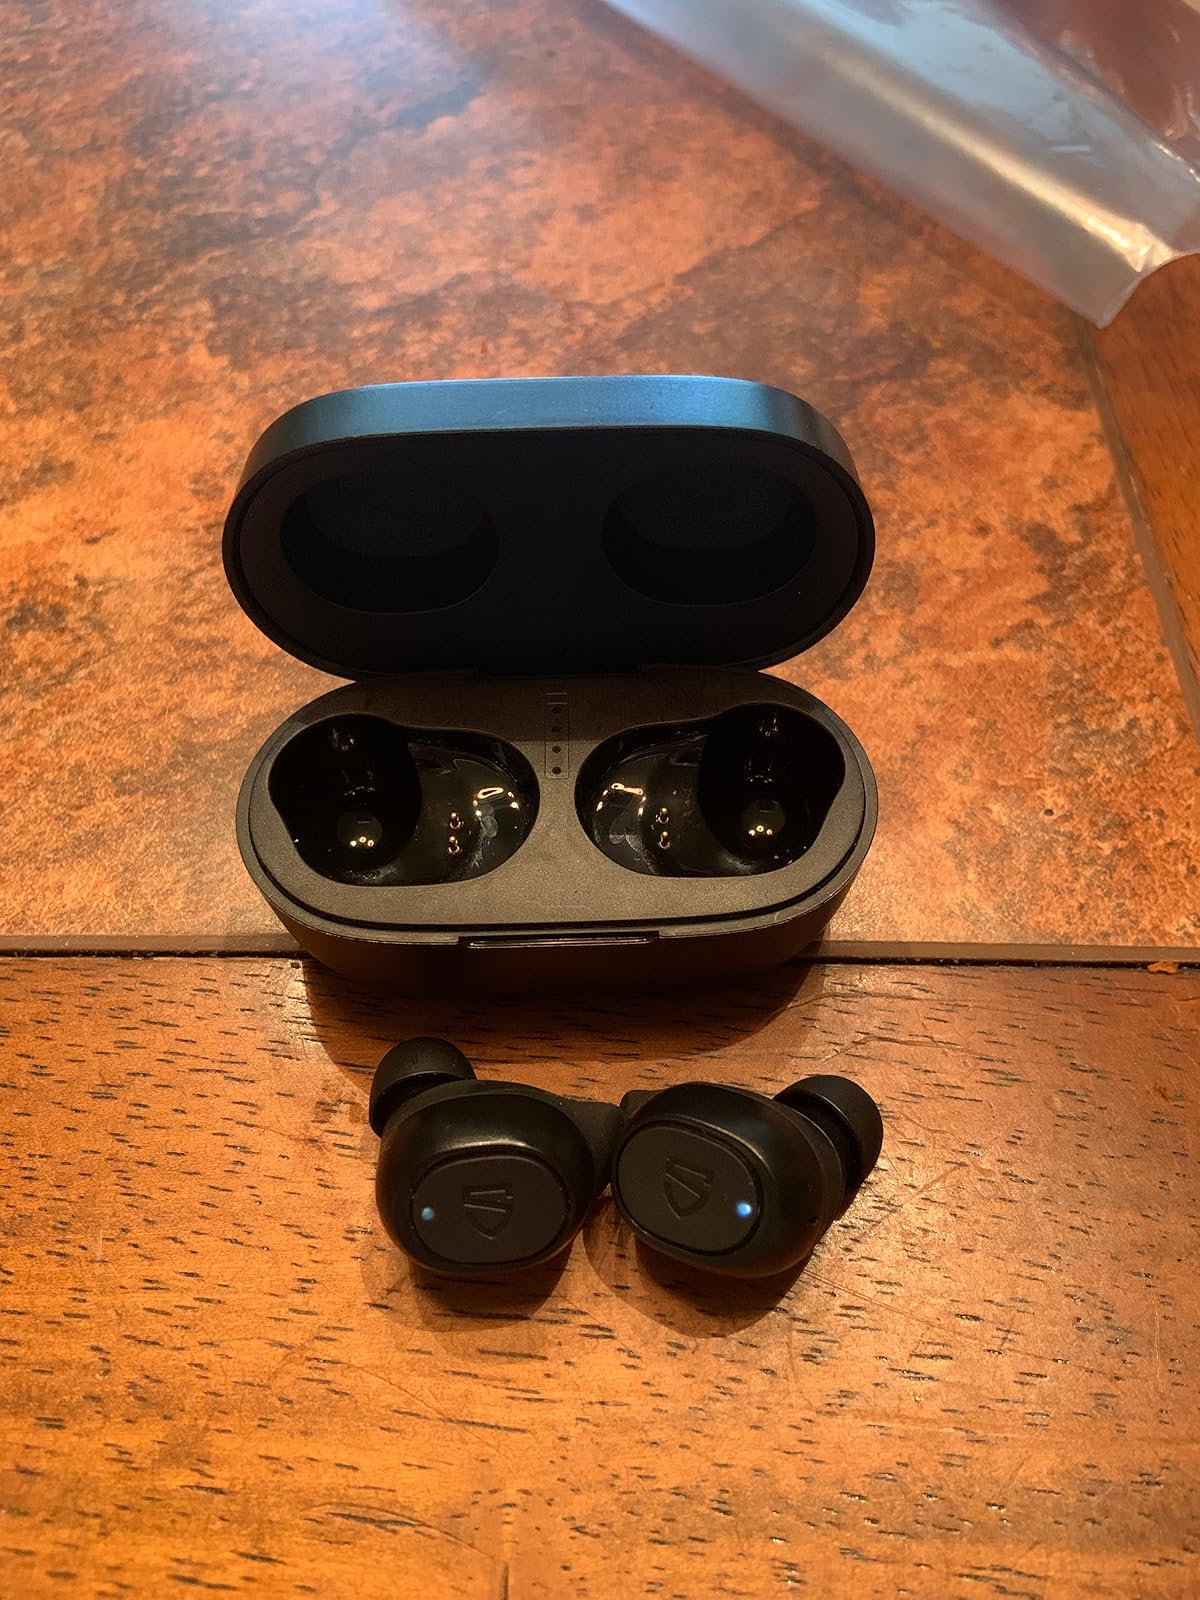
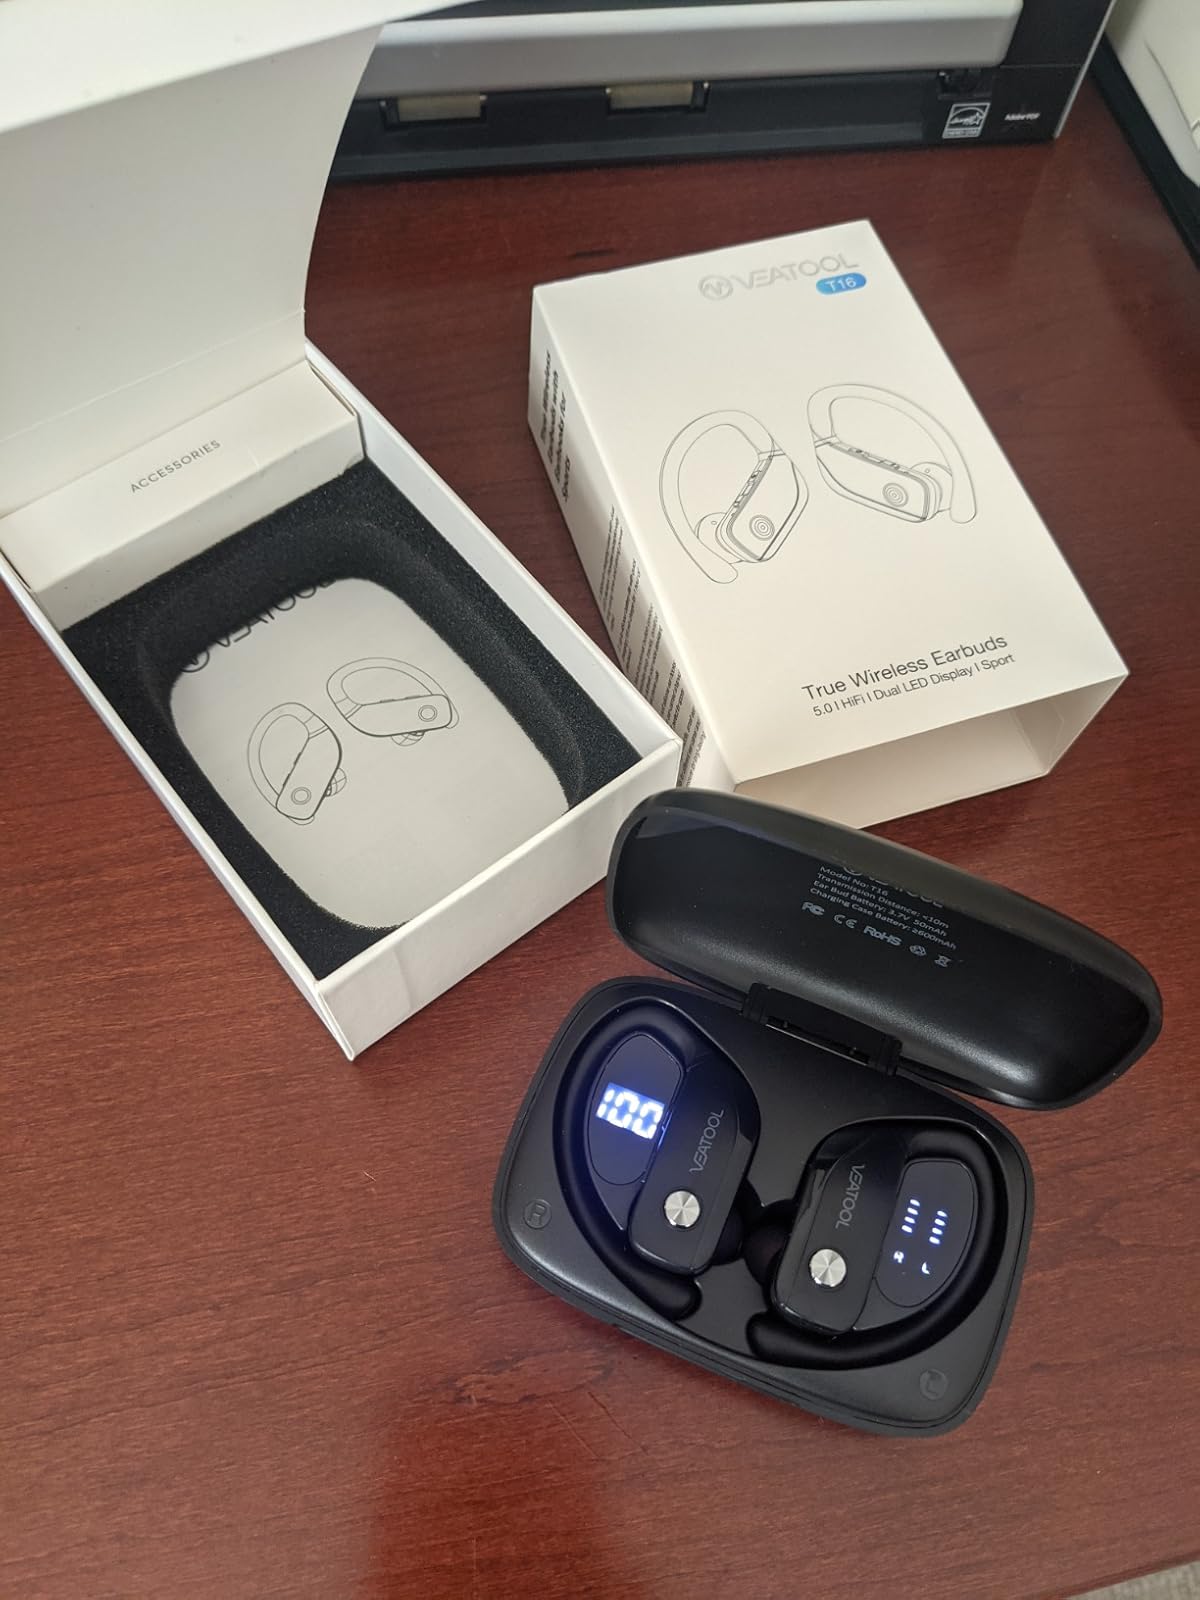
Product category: earbuds
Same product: no